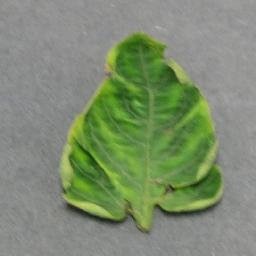
Label: Tomato___Tomato_Yellow_Leaf_Curl_Virus